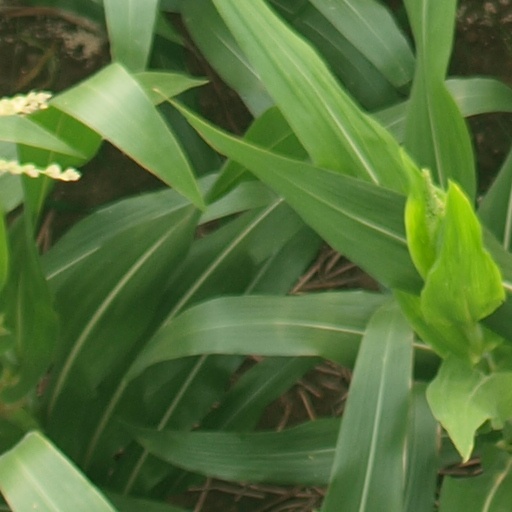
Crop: maize; corn